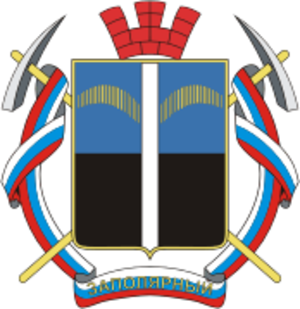
Zapoljarny
Zapoljarny er en by med 18.500 indbyggere beliggende omkring 158 kilometer fra Murmansk på Kolahalvøen i Moskva oblast, Rusland. Området, byen ligger på, tilhørte Finland i årene 1920–1944. Byen er grundlagt i 1956 under navnet Zhdanovsk, men blev i forbindelse med officiel bystatus i 1963 omdøbt til sit nuværende navn.